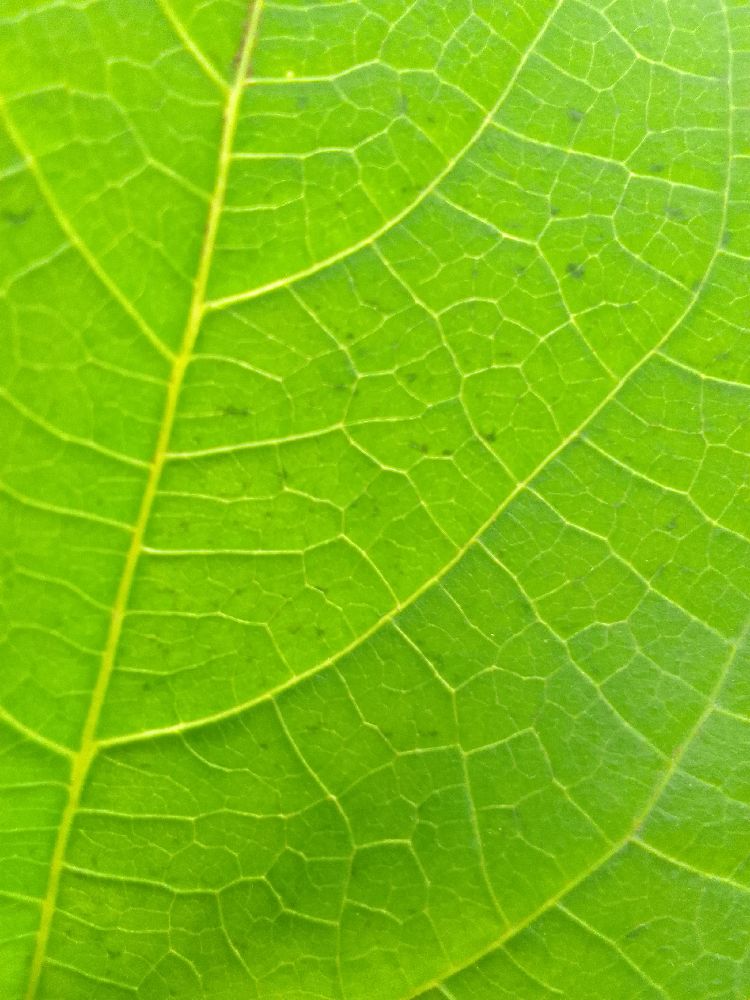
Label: healthy